The Amazing Race Australia 3

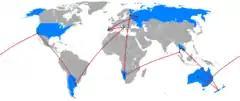
The route of "The Amazing Race Australia 3 (Australia v New Zealand)"

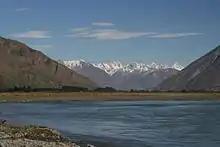
On the first leg, teams whitewater rafted down New Zealand's Rangitata River.

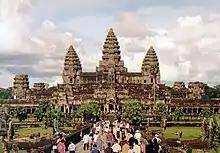
For the Roadblock in Cambodia, teams visited Angkor Wat, where they counted the temple's monks.

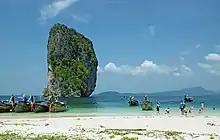
The island of Ko Poda served as the Pit Stop for this leg.

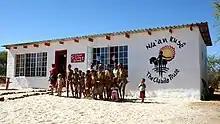
While in Namibia, teams had to sing in the local San language with the San children.

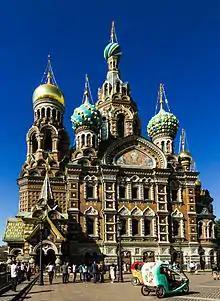
The Church of the Saviour on Spilled Blood in Saint Petersburg was the fifth Pit Stop.

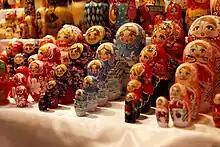
This leg's Nation vs. Nation task required teams to play with Russia's traditional doll, the matryoshka.

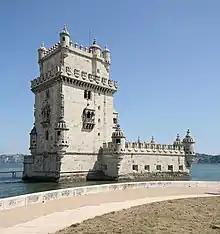
After arriving in Lisbon, teams visited the Belém Tower to perform a Fado song.

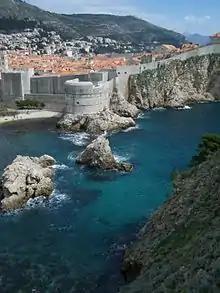
The Old Town of Dubrovnik in Croatia was highlighted during this leg, including Fort Bokar.

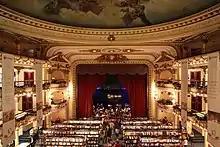
In Buenos Aires, teams visited El Ateneo Grand Splendid, a former theater that was turned into a bookstore.

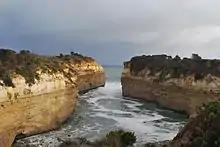
Loch Ard Gorge in Port Campbell National Park was the site of the final Roadblock and the finish line of "The Amazing Race Australia v New Zealand".

All ratings data in Australia are taken from the five major metropolitan centres. Data from regional areas is not accounted for. Due to poor programming from Channel 7 there is no set time-slot, but the start time for the show was around 8:40 p.m. to 9:10 p.m. Times are taken from Electronic Programming Guides which still may not be accurate as to the real start time. Despite the lower ratings compared to the previous series, the show rated well in time shift, often being among the highest viewership gainers for the night.